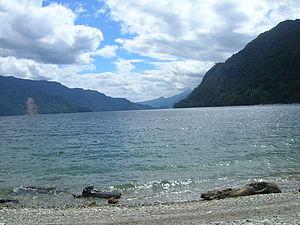
Le lac Chapo est un lac du Sud du Chili dans la région des Lacs. Il est situé dans la Province de Llanquihue à 115 km au nord-est de Puerto Montt.